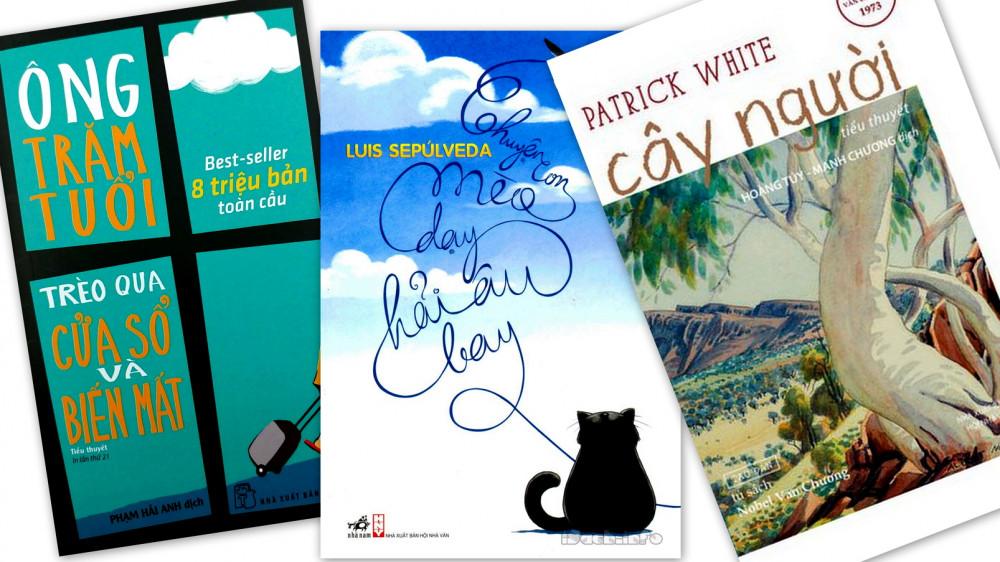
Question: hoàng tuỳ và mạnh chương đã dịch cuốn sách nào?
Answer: hoàng tuỳ và mạnh chương đã dịch cuốn sách cây người